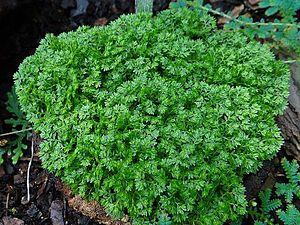
Après avoir compté de nombreux genres et des milliers d'espèces y compris arborescentes au Paléozoïque, la famille des Sélaginellacées ne comprend de nos jours qu'un seul genre, Selaginella Beauv., qui compte environ 700 espèces.